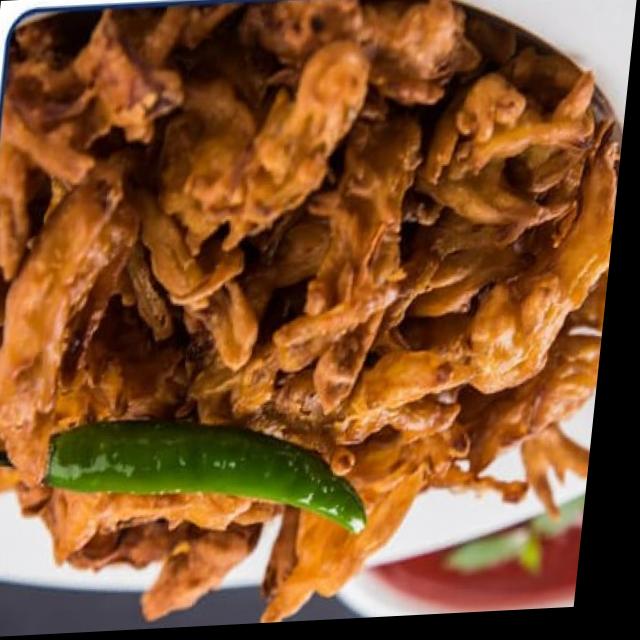
Dish: pakode